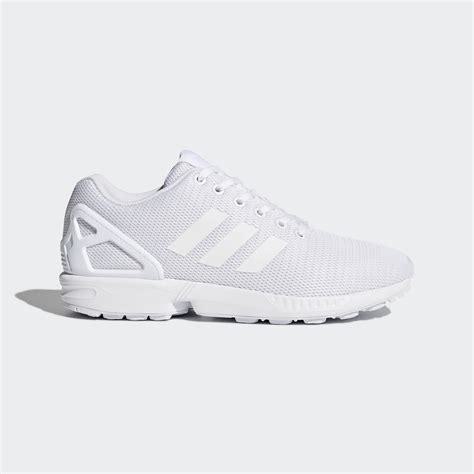
Brand: Adidas
Model: ZX Flux